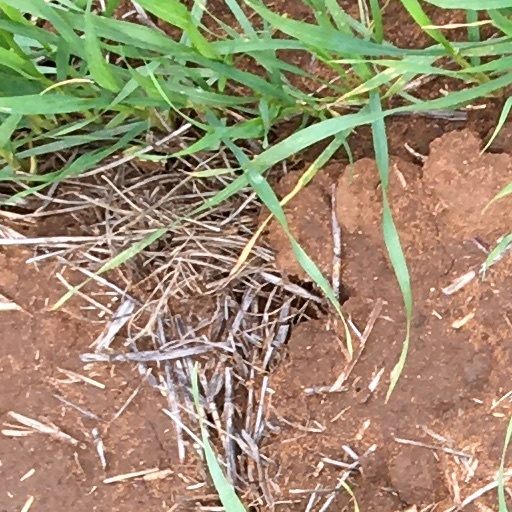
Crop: wheat